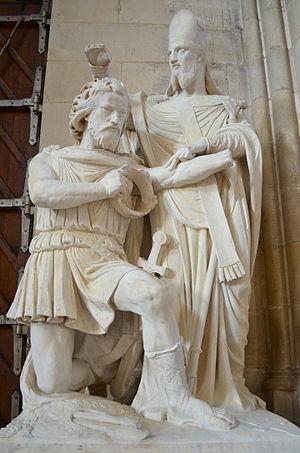
Clovis baptisé par saint Rémi - Sculpture d'Etienne-Hippolyte Maindron de 1865, dans l'église Notre-Dame de Cholet.
Hippolyte Maindron, né le 16 décembre 1801 à Champtoceaux et mort le 11 mars 1884 à Paris, est un sculpteur français.
L’église Notre-Dame est située au cœur du centre historique de Cholet, dans le diocèse d'Angers et le département de Maine-et-Loire en France.